Slutsk

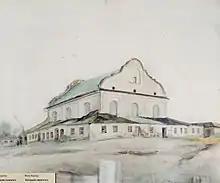
Cold Synagogue (Y. Krouger, 1921)

Slutsk was important in terms of Torah study. Among the rabbinic figures who served there were Yehudah Leib Pohovitser, Chayim ha-Kohen Rapoport, Yosef Dov Ber Soloveichik (1865–1874), and Isser Zalman Meltzer. The famous Slutsk-Kletsk Yeshiva was founded in Slutsk in 1883 by Rabbi Yaakov Dovid Wilovsky. Another outstanding scholar of learning in the Talmud and Torah who was also a Hebrew poet and became a Hebrew educator in the United States was Ephraim Eliezer Lisitzky, who was born and grew to his teens in Slutsk before emigrating to the U.S. According to legend the Baal Shem Tov visited Slutsk in 1733 at the invitation of Shmuel Ickowicz. Despite this, the town was known for its anti-hasidic misnagdim. The Haskalah and modern Jewish political parties also were represented among the population.